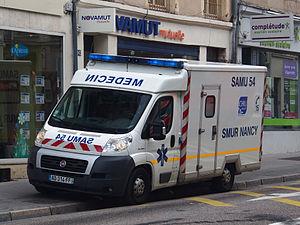
Le centre hospitalier régional universitaire de Nancy, couramment abrégé CHU ou CHRU, est un centre hospitalier universitaire situé dans l'agglomération de Nancy, en Lorraine. Il emploie 9 000 personnes au total.